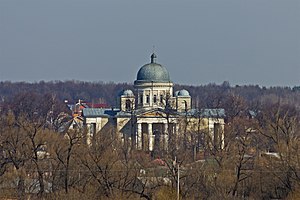
Serebrjanyje Prudy / Historie
Sankt Nikolaj kirken i Serebrjanyje Prudy
Serebrjanyje Prudy, er både navnet på by og en rajon.